Cresswell railway station

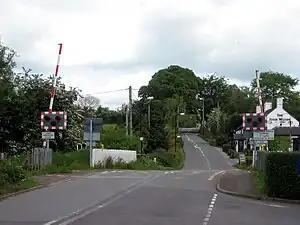
Level crossing at the site of the former station

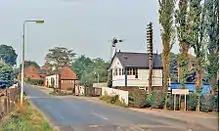
Site of Cresswell station in 1983

Cresswell railway station was a railway station located on the Stoke-Derby line serving the small village of Cresswell in the Staffordshire Moorlands district of Staffordshire, England. It was opened by the North Staffordshire Railway in 1848 and closed in 1966.